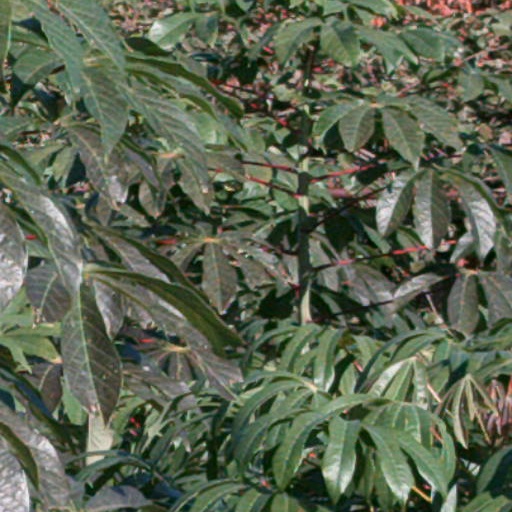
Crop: cassava